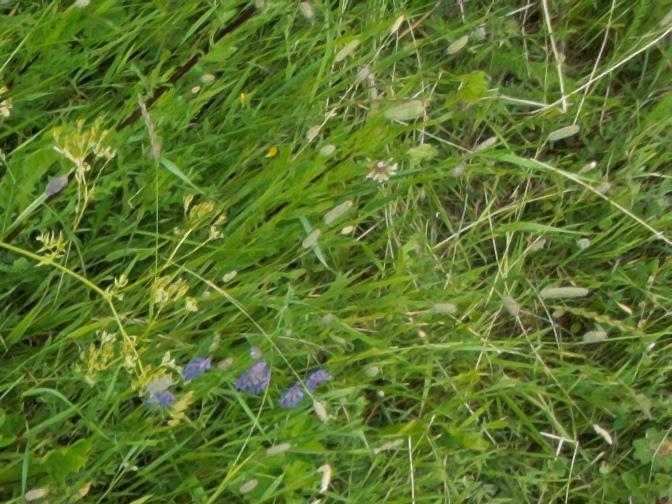
Flowers visible: yarrow flowers